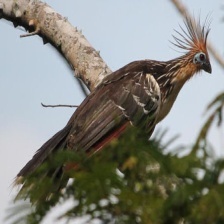
Species: HOATZIN
Scientific name: OPHISTHOCOMUS HOAZIN